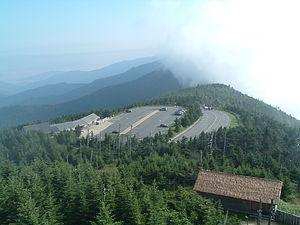
Le Mount Mitchell Museum est un petit musée américain dans le comté de Yancey, en Caroline du Nord. Protégé au sein du parc d'État du mont Mitchell, il est situé au départ du Mount Mitchell Summit Trail, un court sentier de randonnée menant au sommet du mont Mitchell. L'établissement présente dans un espace de 129 m² l'histoire naturelle et culturelle de ce sommet, le point culminant des Appalaches.